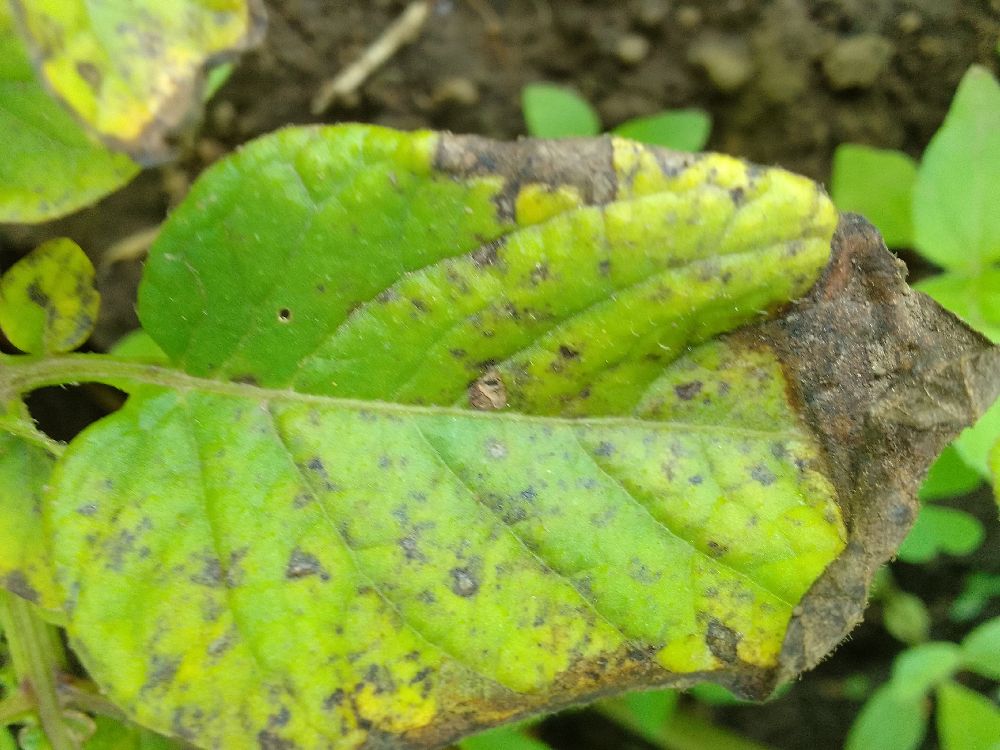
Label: Early blight